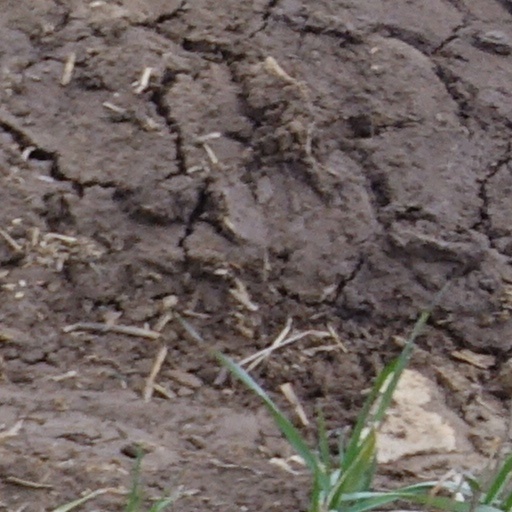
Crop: wheat